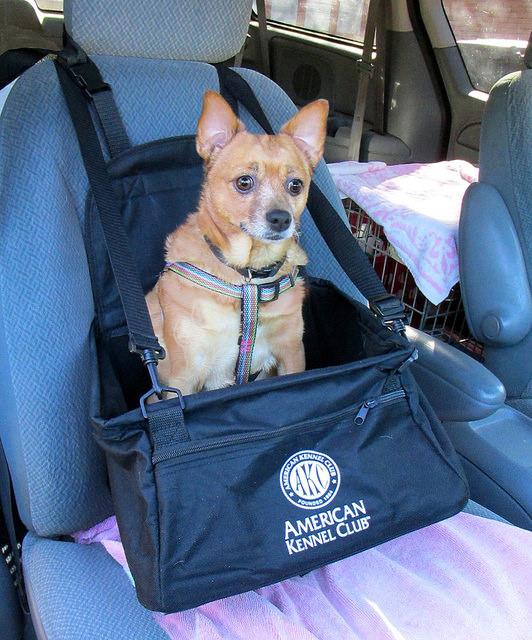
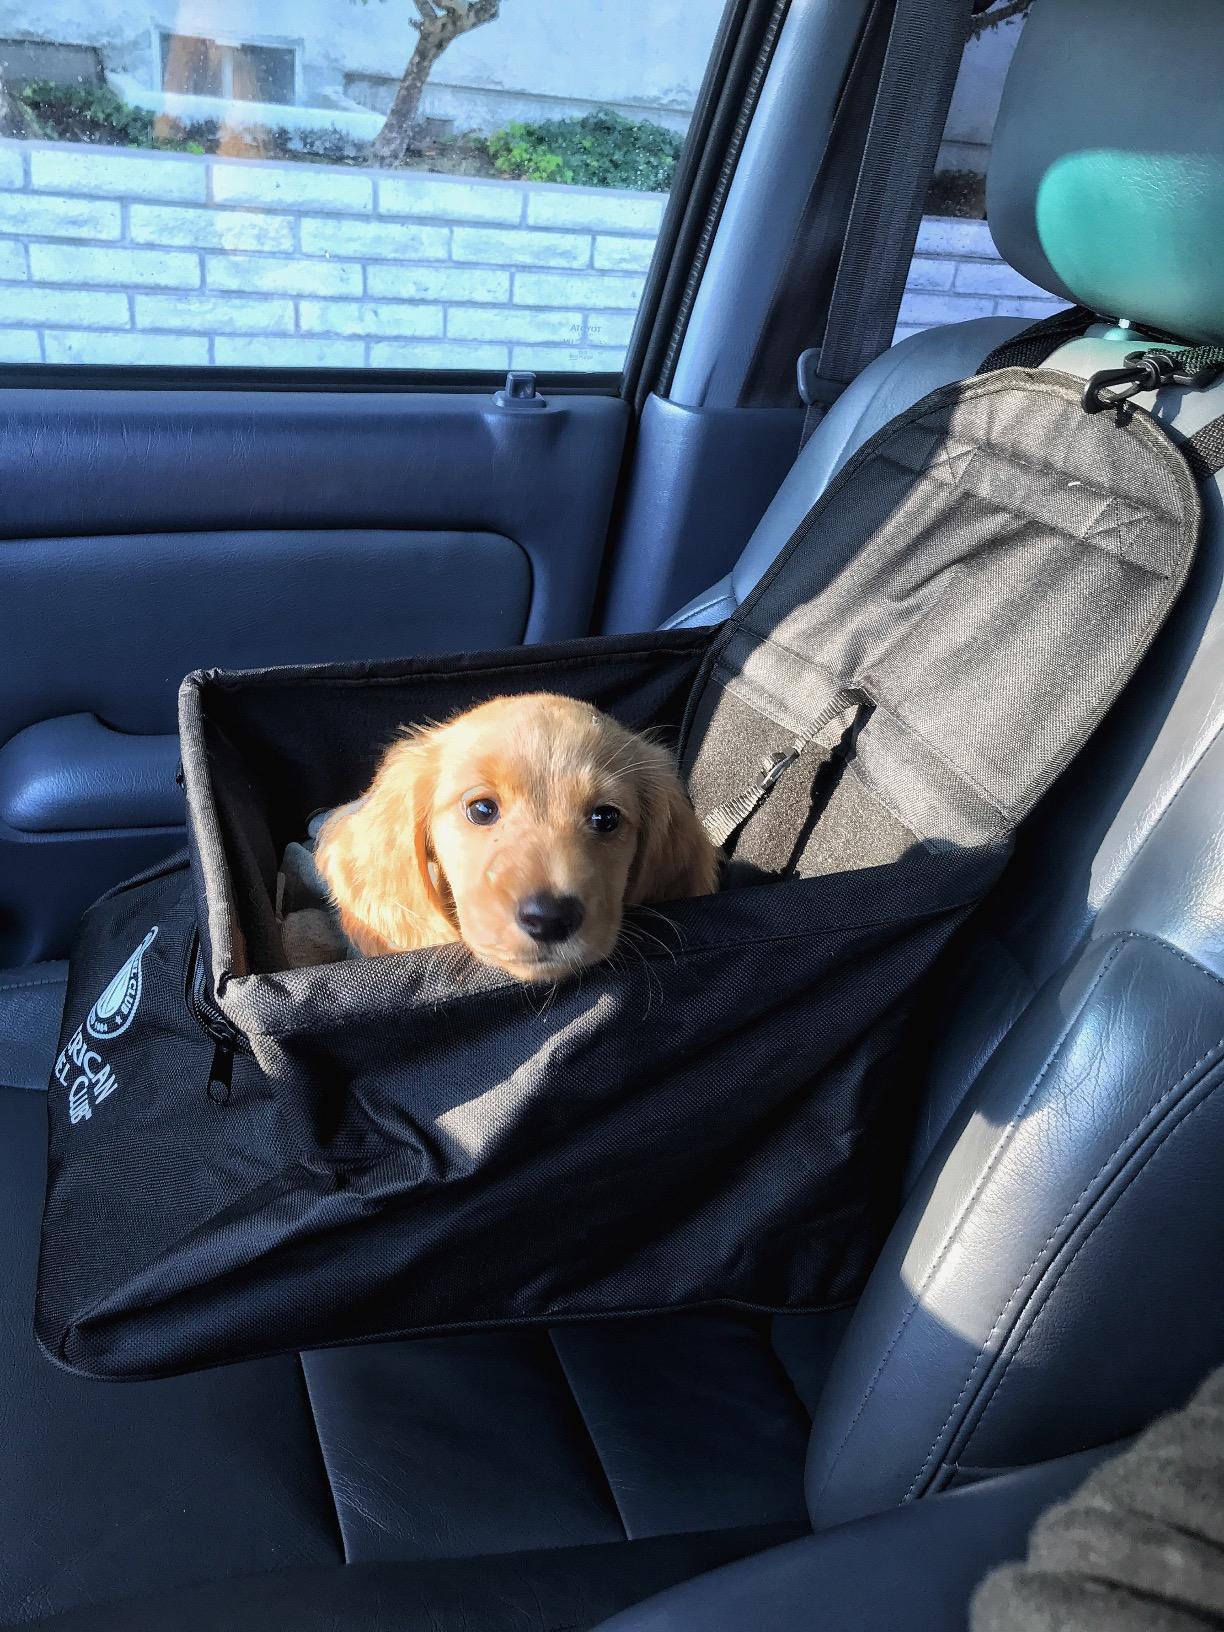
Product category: items_kennel
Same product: yes